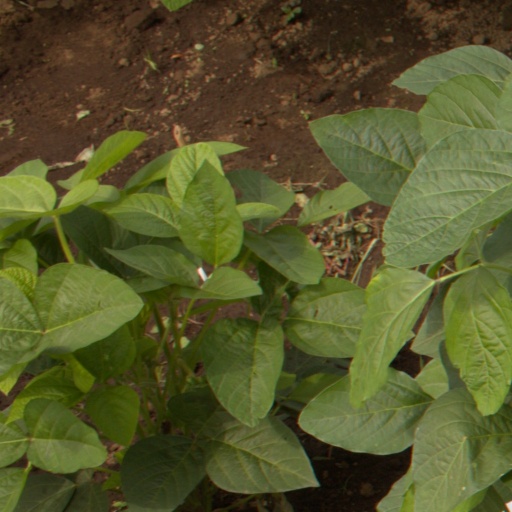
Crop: soybean